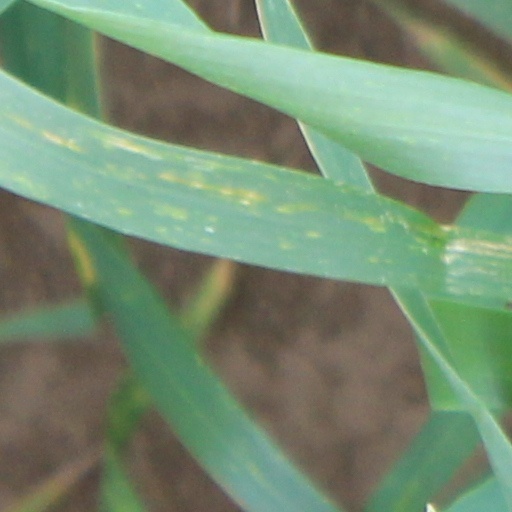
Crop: wheat